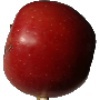
Label: Apple Braeburn 1